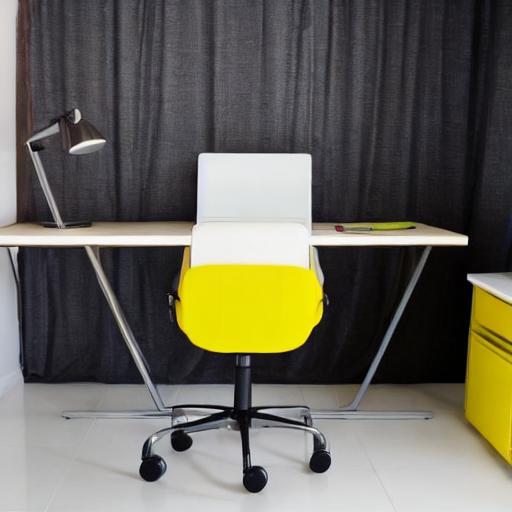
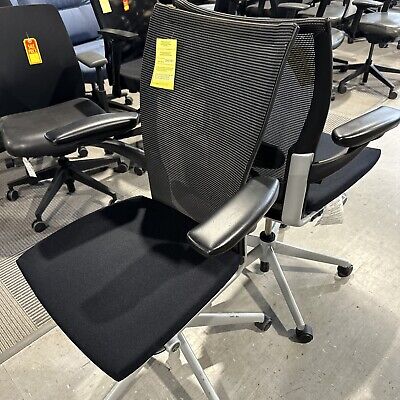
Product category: items_chair
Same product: no